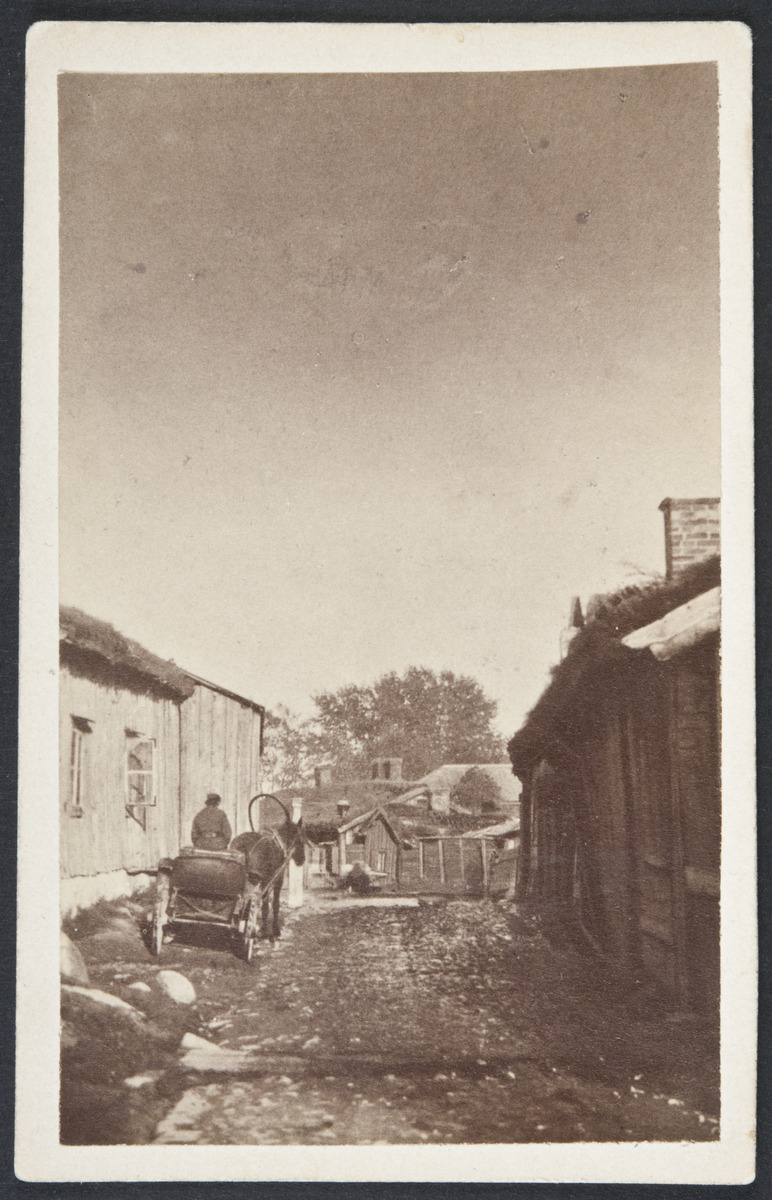
Näkymä Katajanokalle, Pitkäkatu (Lång Gatan) ennen risteystä
sisällön kuvaus: Näkymä Katajanokalle, Pitkäkatu (Lång Gatan) ennen risteystä. Katajanokan mökkejä nykyisen Satamakadun ja Katajanokan puiston paikalla. Vasemmalla tontit 45 ja 50, oikealla tontti 43 ja risteyksen takana tonttien 54 ja 53 rakennuksia. mustavalkoinen
Kuvaaja: Hårdh, C.A., valokuvaaja
Ajankohta: kuvausaika 1868
Paikka: Suomi, Uusimaa, Helsinki, Katajanokka Helsinki
Aiheet: kaupunkimaisema, rakennukset, puurakennukset, asuinrakennukset, mökit, katot, turvekatot, hevosajoneuvot, lyhdyt, kaupunkiväestö